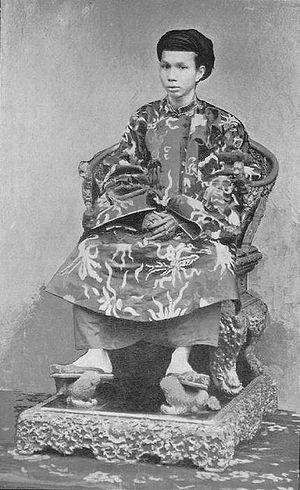
Đồng Khánh, né sous le nom de Nguyễn Cảnh Tông le 19 février 1864 à Hué et mort le 28 janvier 1889 à Hué, est empereur du Annam de 1885 à 1889. Il est le neuvième souverain de la dynastie Nguyễn.